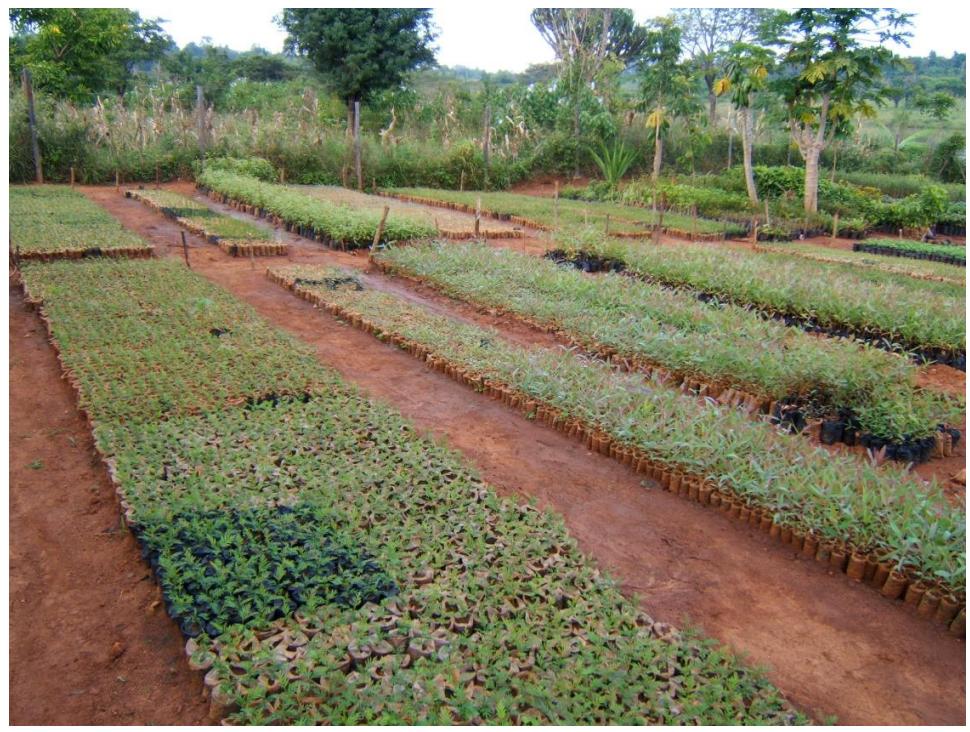
Mkulima ambaye ni mbobezi wa kupanda vitalu, miche mbalimbali inamea na kustawi vizuri akiendelea kuimwagilia, kupalilia kuweka mbolea, ili hatimaye apate iliyobora na kuuza na kujipatia faida.